Ulrike Gote

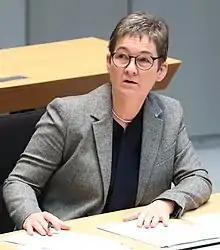
Gote in 2021

Ulrike Gote (born 26 October 1965) is a German politician of Alliance 90/The Greens who served as State Minister ("Senator") for Science, Health, Nursing and Equality in the government of Governing Mayor of Berlin Franziska Giffey from December 2021 to April 2023.